History of Kosovo

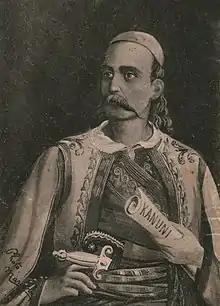
Lekë Dukagjini ruler of the Principality of Dukagjini and also the codifier of Kanuni i Lekë Dukagjinit, a code of law instituted among the Albanian tribes of northern Albania, Kosovo and Montenegro.

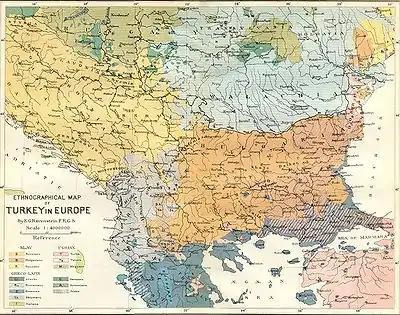
Ethnographic map of the Balkans in the end of the 19th century

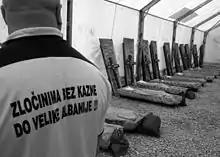
Serbian victims of massacres during insurgency (1995–98)

Dušan's empire was multinational, with the three most important groups being Serbians, Albanians and Greeks. Different laws applied in the Serbian and Greek territories under Dušan's control, but the Albanians were largely left to manage their lands according to their traditional customs under the leadership of their chiefs.